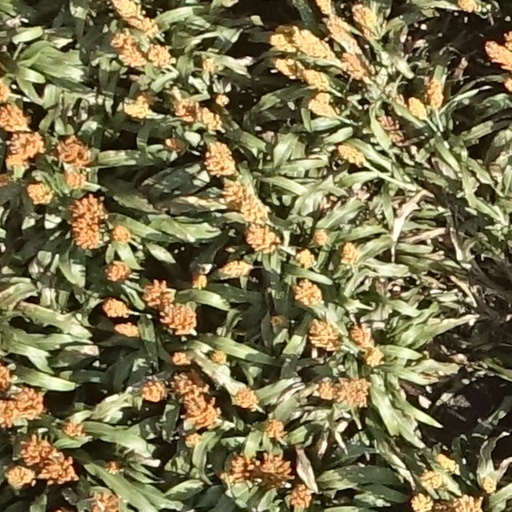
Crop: sorghum